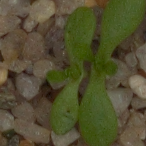
Label: scentless_mayweed